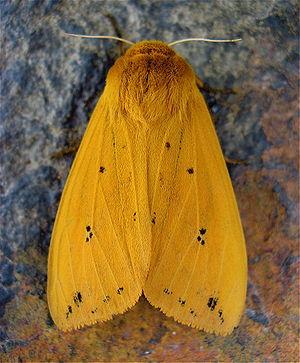
L'Isia isabelle est une espèce d'insectes lépidoptères, un papillon de nuit de la famille des Arctiidae présent en Amérique du Nord. Il est le seul représentant de son genre sur le continent.